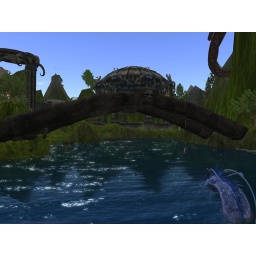
clear blue skies over Limbo